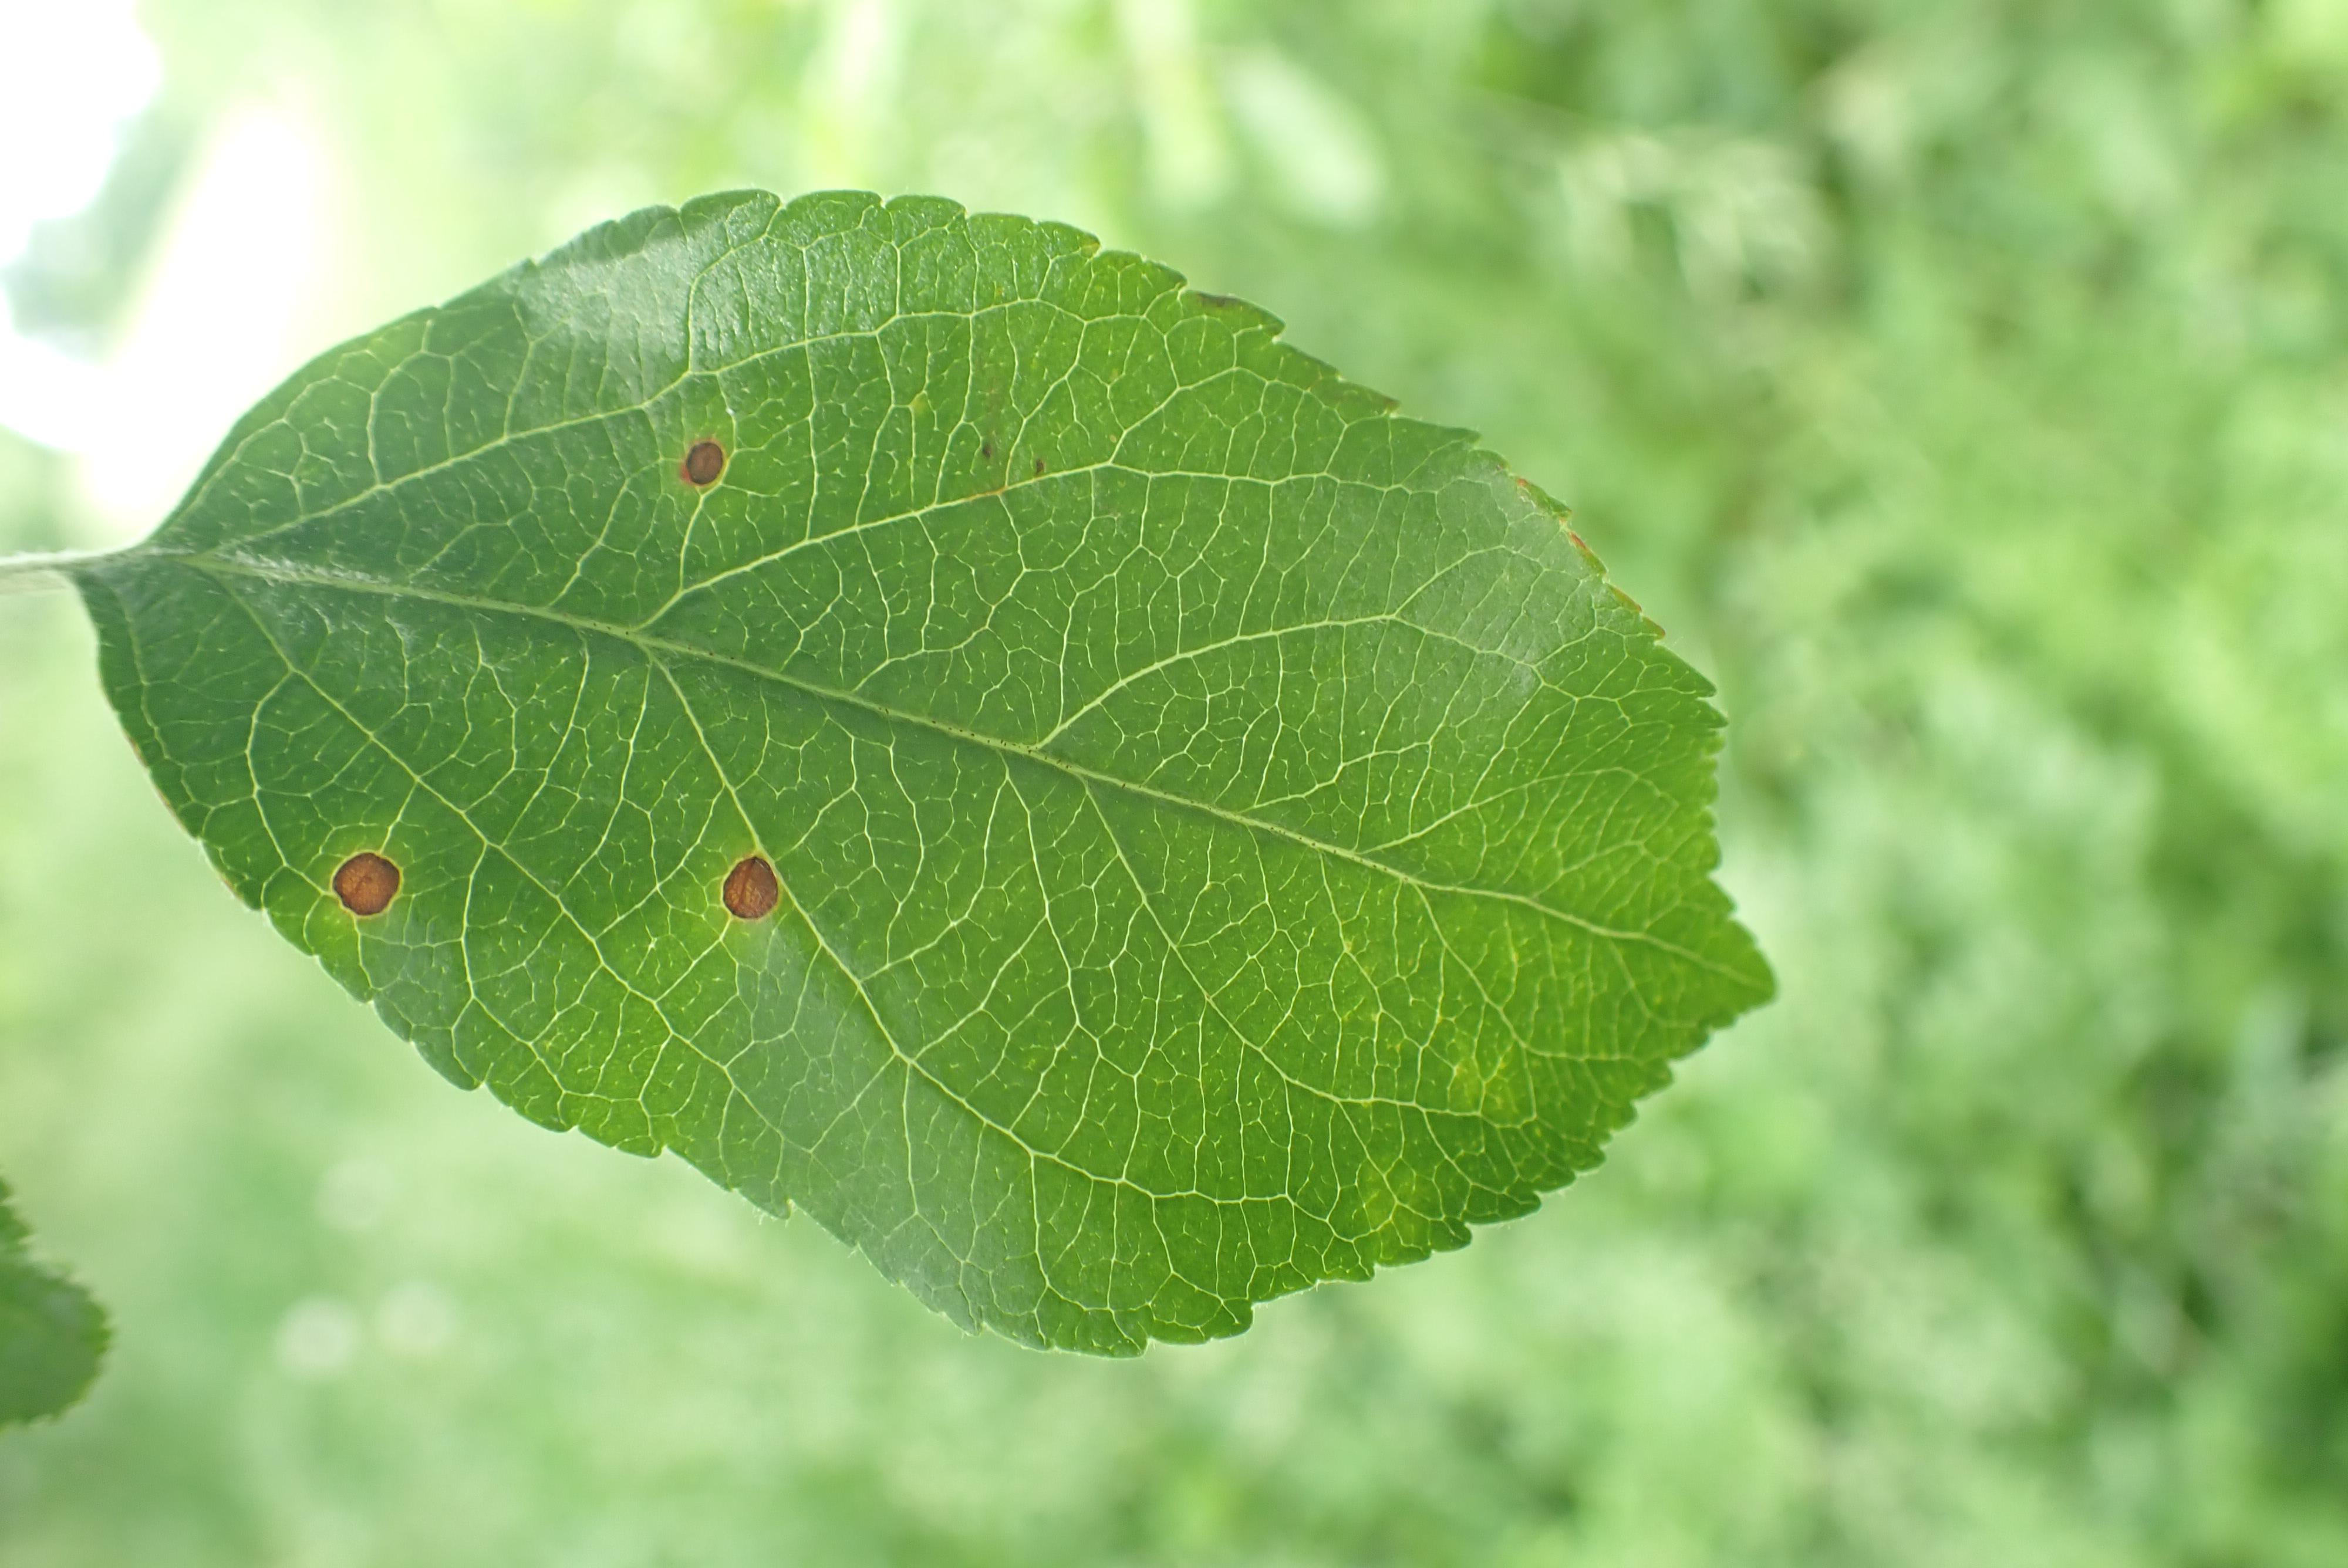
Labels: frog_eye_leaf_spot